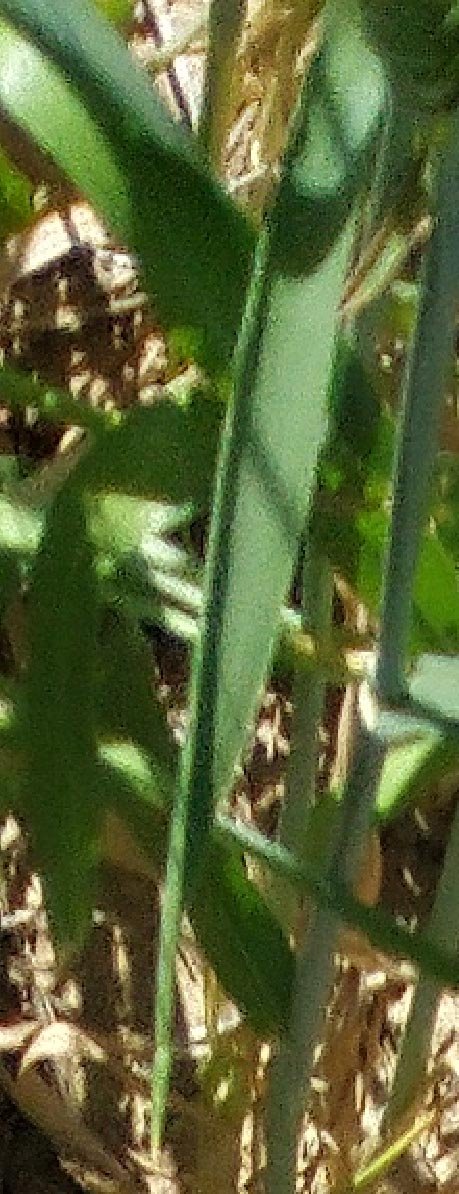
Label: Wheat___Healthy